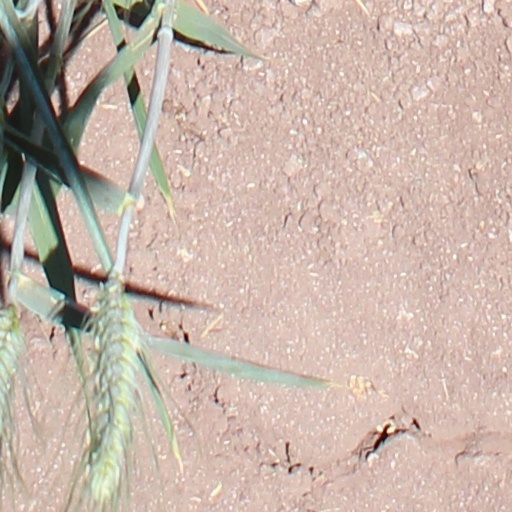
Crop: wheat